Bristol Britannia

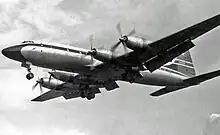
BOAC Britannia Model 312 landing at Manchester Airport in December 1959 after a transatlantic flight

Following a long period of uneventful development flying trials and the fitting of a modified Proteus 765 series engine that greatly reduced breakdowns, a full Certificate of Airworthiness was awarded at the end of 1955. The first two Model 102s were delivered to BOAC on 30 December 1955 for crew training. The Model 102 began scheduled service on 1 February 1957 with a BOAC flight from London to Johannesburg, flights to Sydney following in March and to Tokyo in July. By August 1957, the first 15 Model 102 aircraft had been delivered to BOAC. The last 10 aircraft of the order were built as Series 300 aircraft for transatlantic flights.